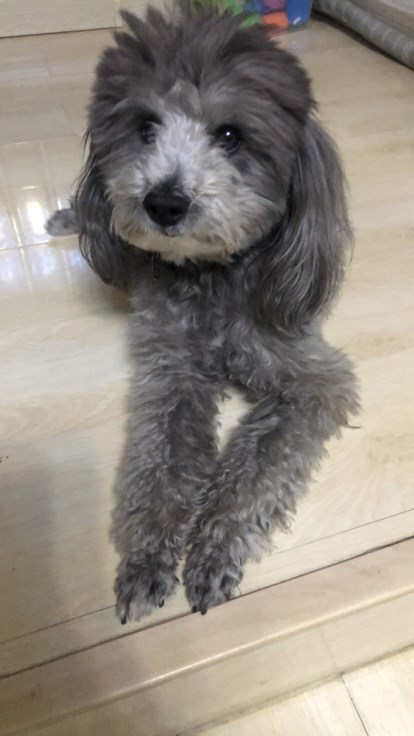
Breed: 2925-n000114-toy_poodle